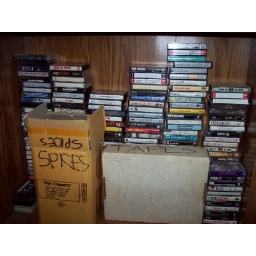
tape shelf in the bottom cabinet of my big book shelf! the 2 boxes also have tapes in them (not spices)